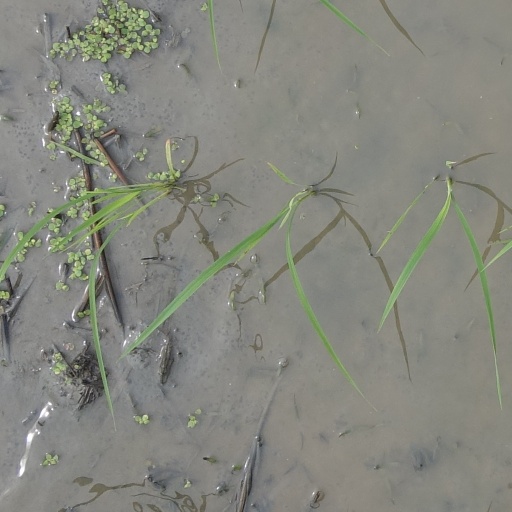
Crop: rice